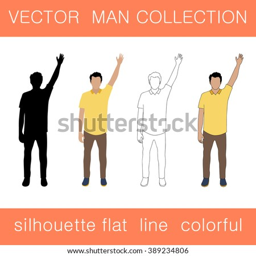
vector collection of men in silhouette flat line and colorful style on the white background